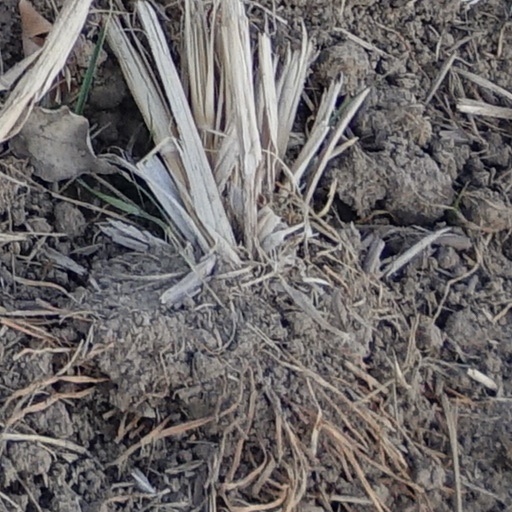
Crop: wheat